Iced!

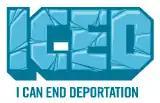

ICED! I Can End Deportation is a role-playing video game in which the player takes on the role of an illegal immigrant. The purpose of the game is to educate players about immigration and impact public opinion about immigration issues. The target demographics for the game include high school and college students. The game was developed with the Torque game engine. It is available for free on Microsoft Windows and macOS. As of October 2008, the game received about 110,000 downloads.